Moons of Neptune

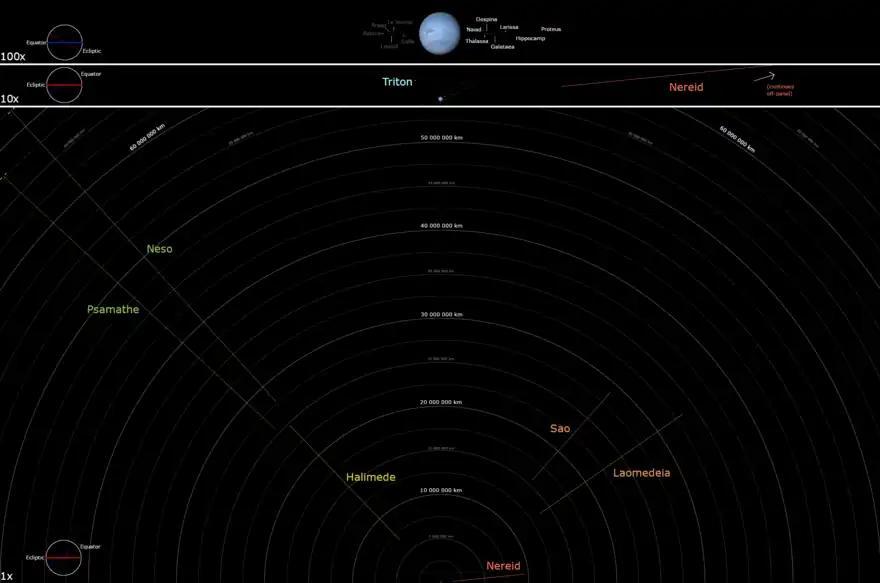
Orbital diagram of the orbital inclination and orbital distances for Neptune's rings and moon system at various scales. Notable moons and rings are individually labeled. Open the image for full resolution.

The Neptunian moons are listed here by orbital period, from shortest to longest. Irregular (captured) moons are marked by color. The orbits and mean distances of the irregular moons are variable over short timescales due to frequent planetary and solar perturbations, therefore the listed orbital elements of all irregular moons are averaged over a 30,000-year period: these may differ from osculating orbital elements provided by other sources. Their orbital elements are all based on the epoch of 1 January 2020. Triton, the only Neptunian moon massive enough for its surface to have collapsed into a spheroid, is emboldened.